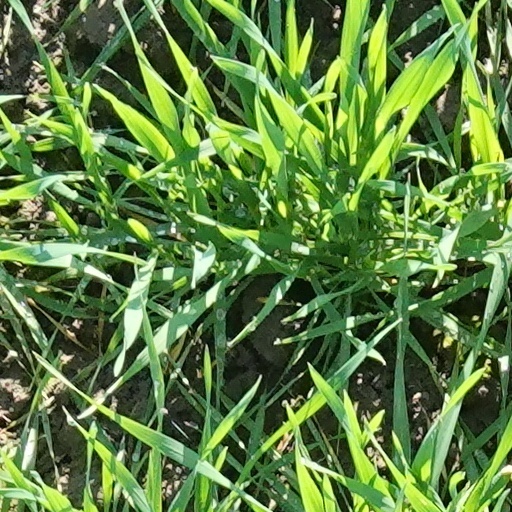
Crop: wheat